History of Martinique

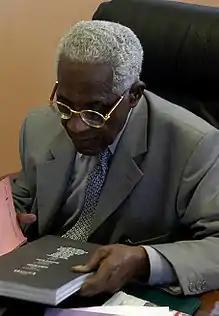
Aimé Césaire

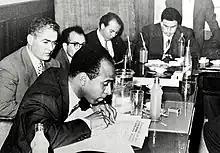
Frantz-Fanon

A slave insurrection in 1822 resulted in two dead and seven injured. The government condemned 19 slaves to death, 10 to the galleys, six to whipping, and eight to helping with the executions.